Ramon Casas

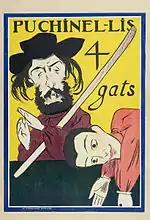
Poster for a show at

The next few years he continued to paint and travel, spending most autumns and winters in Paris and the rest of the year in Spain, mostly in Barcelona but also in Madrid and Granada; his 1886 painting of the crowd at the Madrid bullfighting ring was to be the first of many highly detailed paintings of crowds. That year he survived tuberculosis, and convalesced for the winter in Barcelona. Among the artists he met in this period of his life, and who influenced him, were Laureà Barrau, Santiago Rusiñol, Eugène Carrière, Pierre Puvis de Chavannes, and Ignacio Zuloaga.